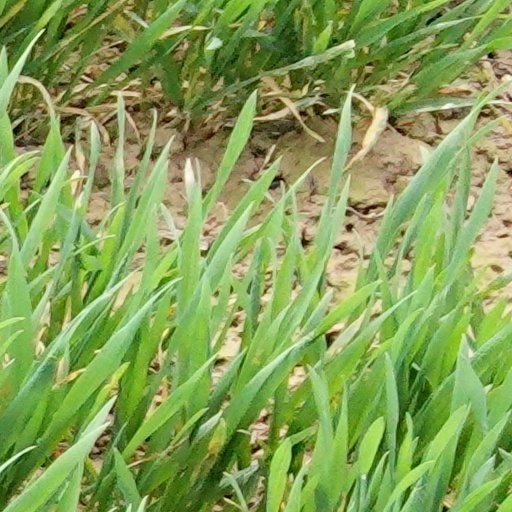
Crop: wheat